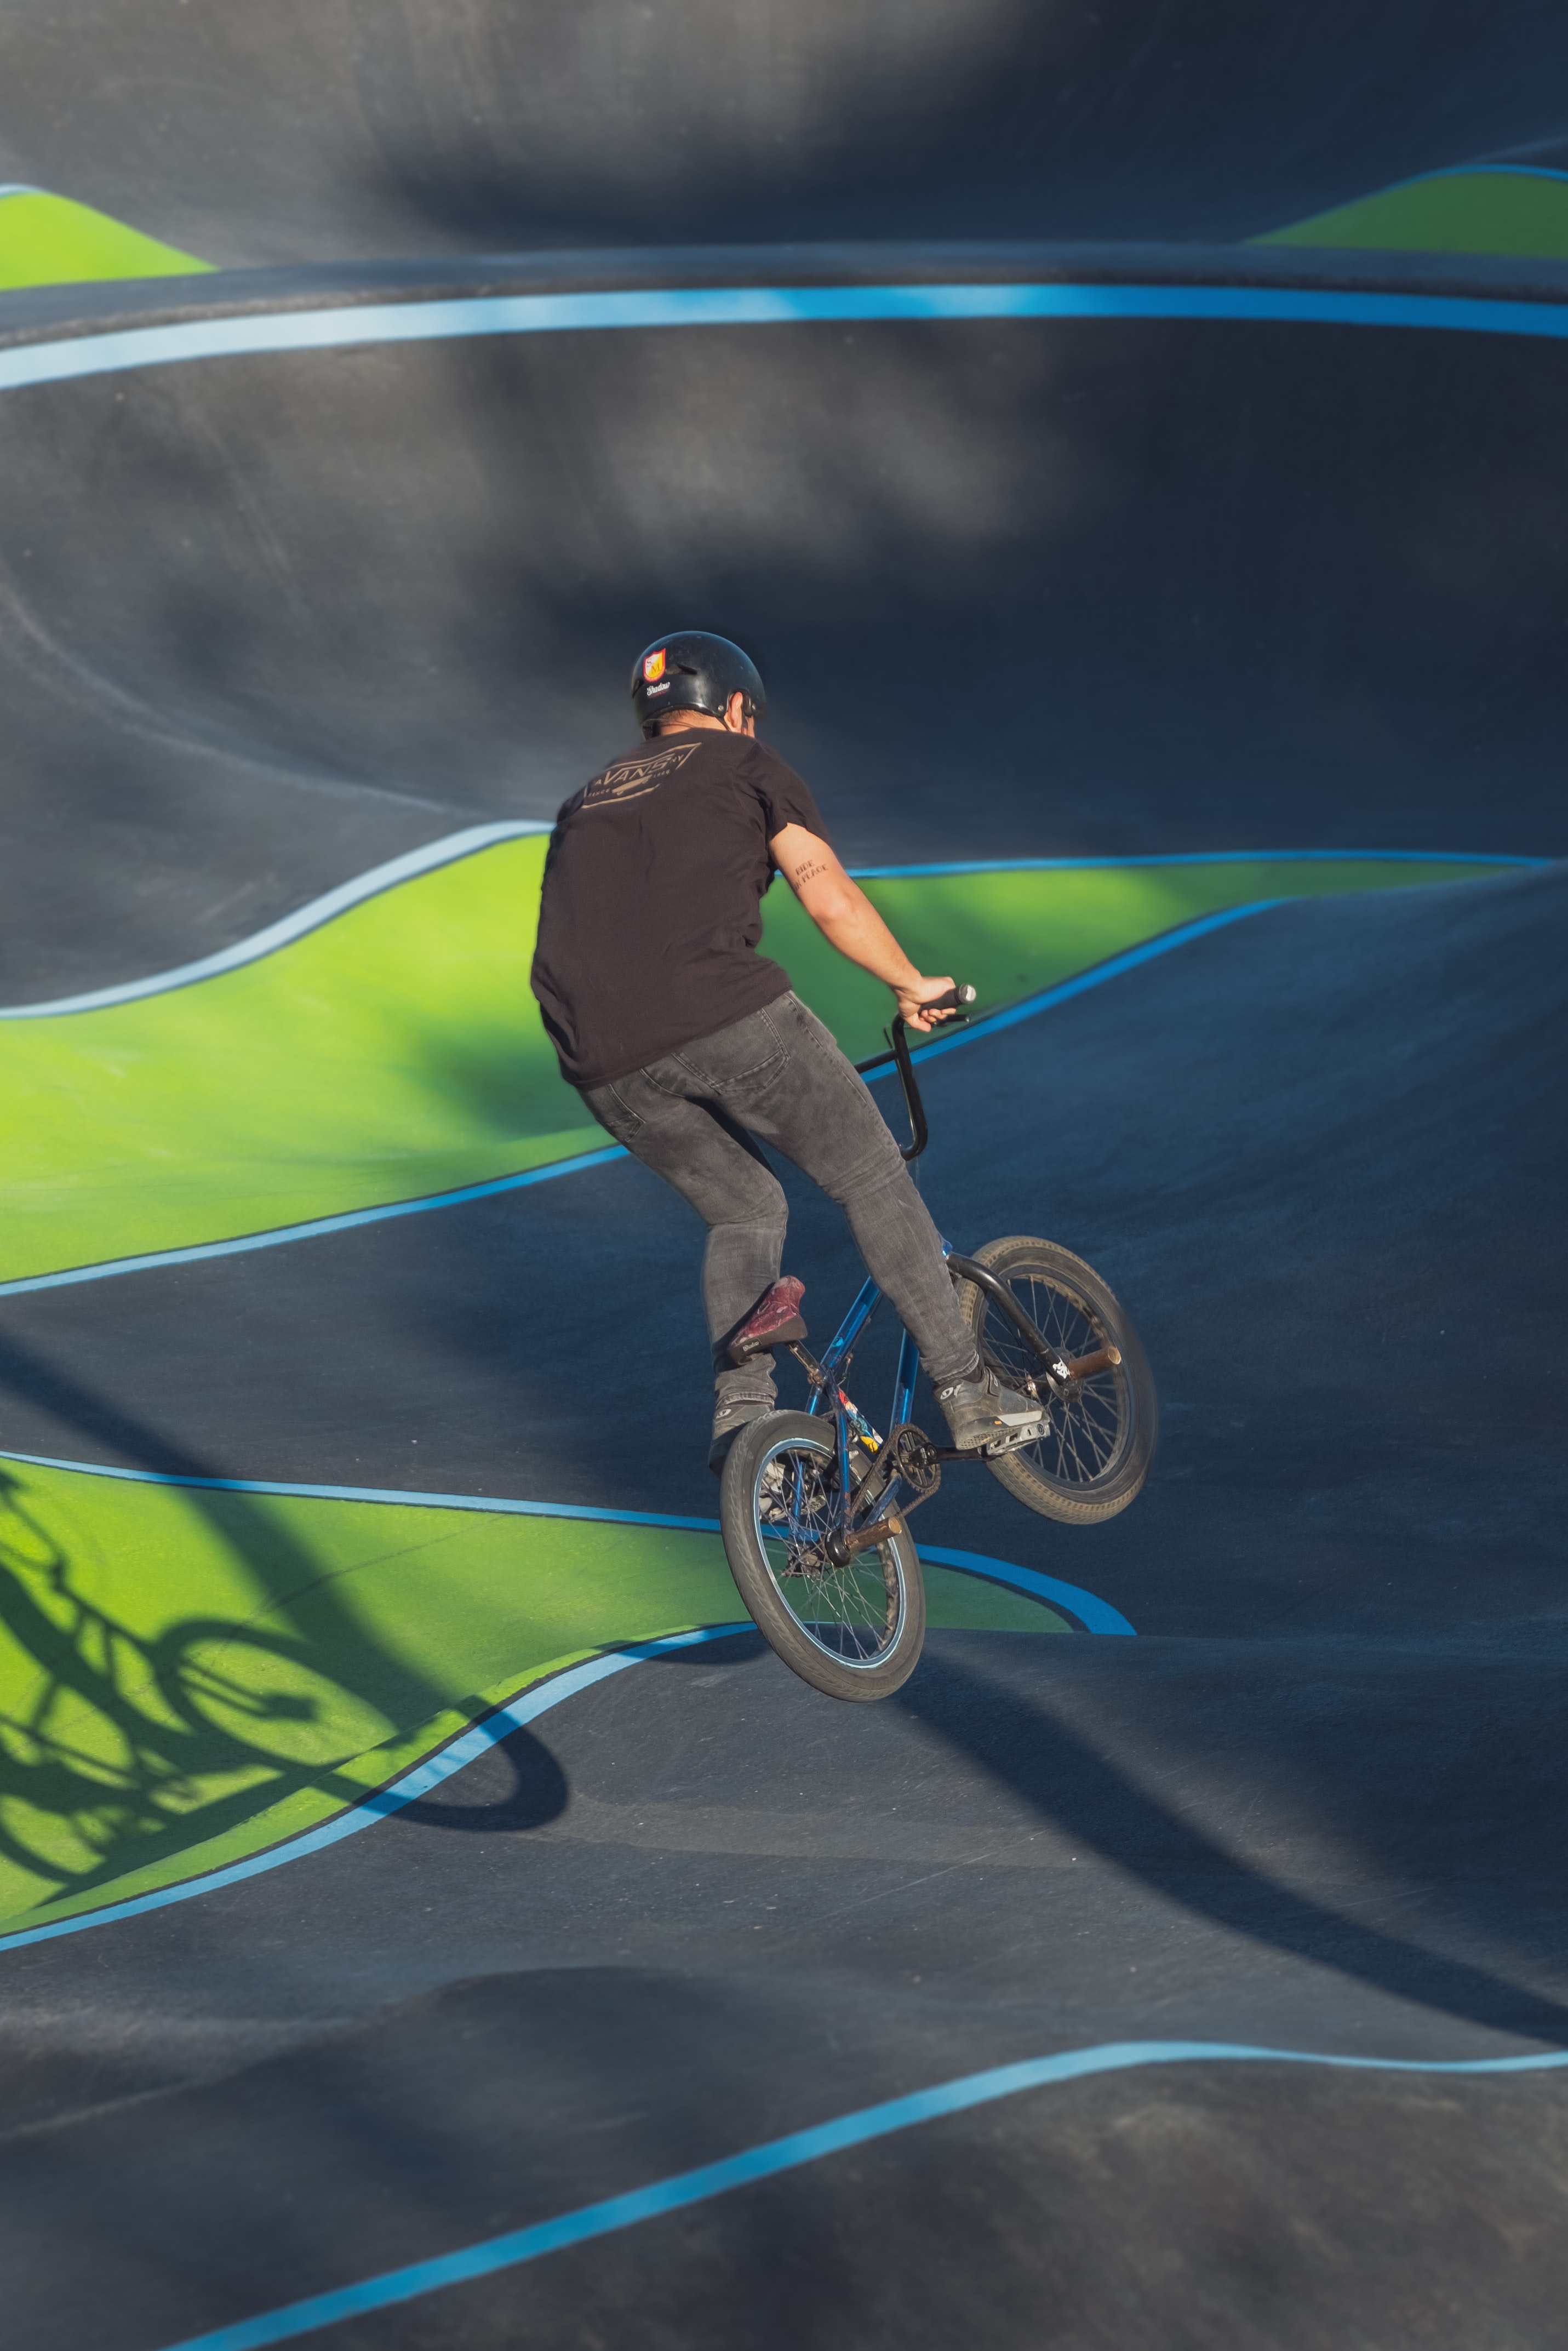
sports, bicycle, land vehicle, tire, bicycle wheel, wheel, sports equipment, bicycle tire, bicycles equipment and supplies, bicycle frame, vehicle, bicycle accessory, bicycle handlebar, outdoor recreation, crankset, rolling, cycle sport, cycling, bicycle fork, stunt, racing, spoke, stunt performer, recreation, automotive wheel system, bicycle part, extreme sport, automotive tire, electric blue, leisure, sport venue, endurance sports, bicycle racing, bicycle motocross, competition event, individual sports, road bicycle, soil, rim, hybrid bicycle, personal protective equipment, bicycle pedal, fun, bicycle drivetrain part, competition, mountain bike, freestyle bmx, flatland bmx